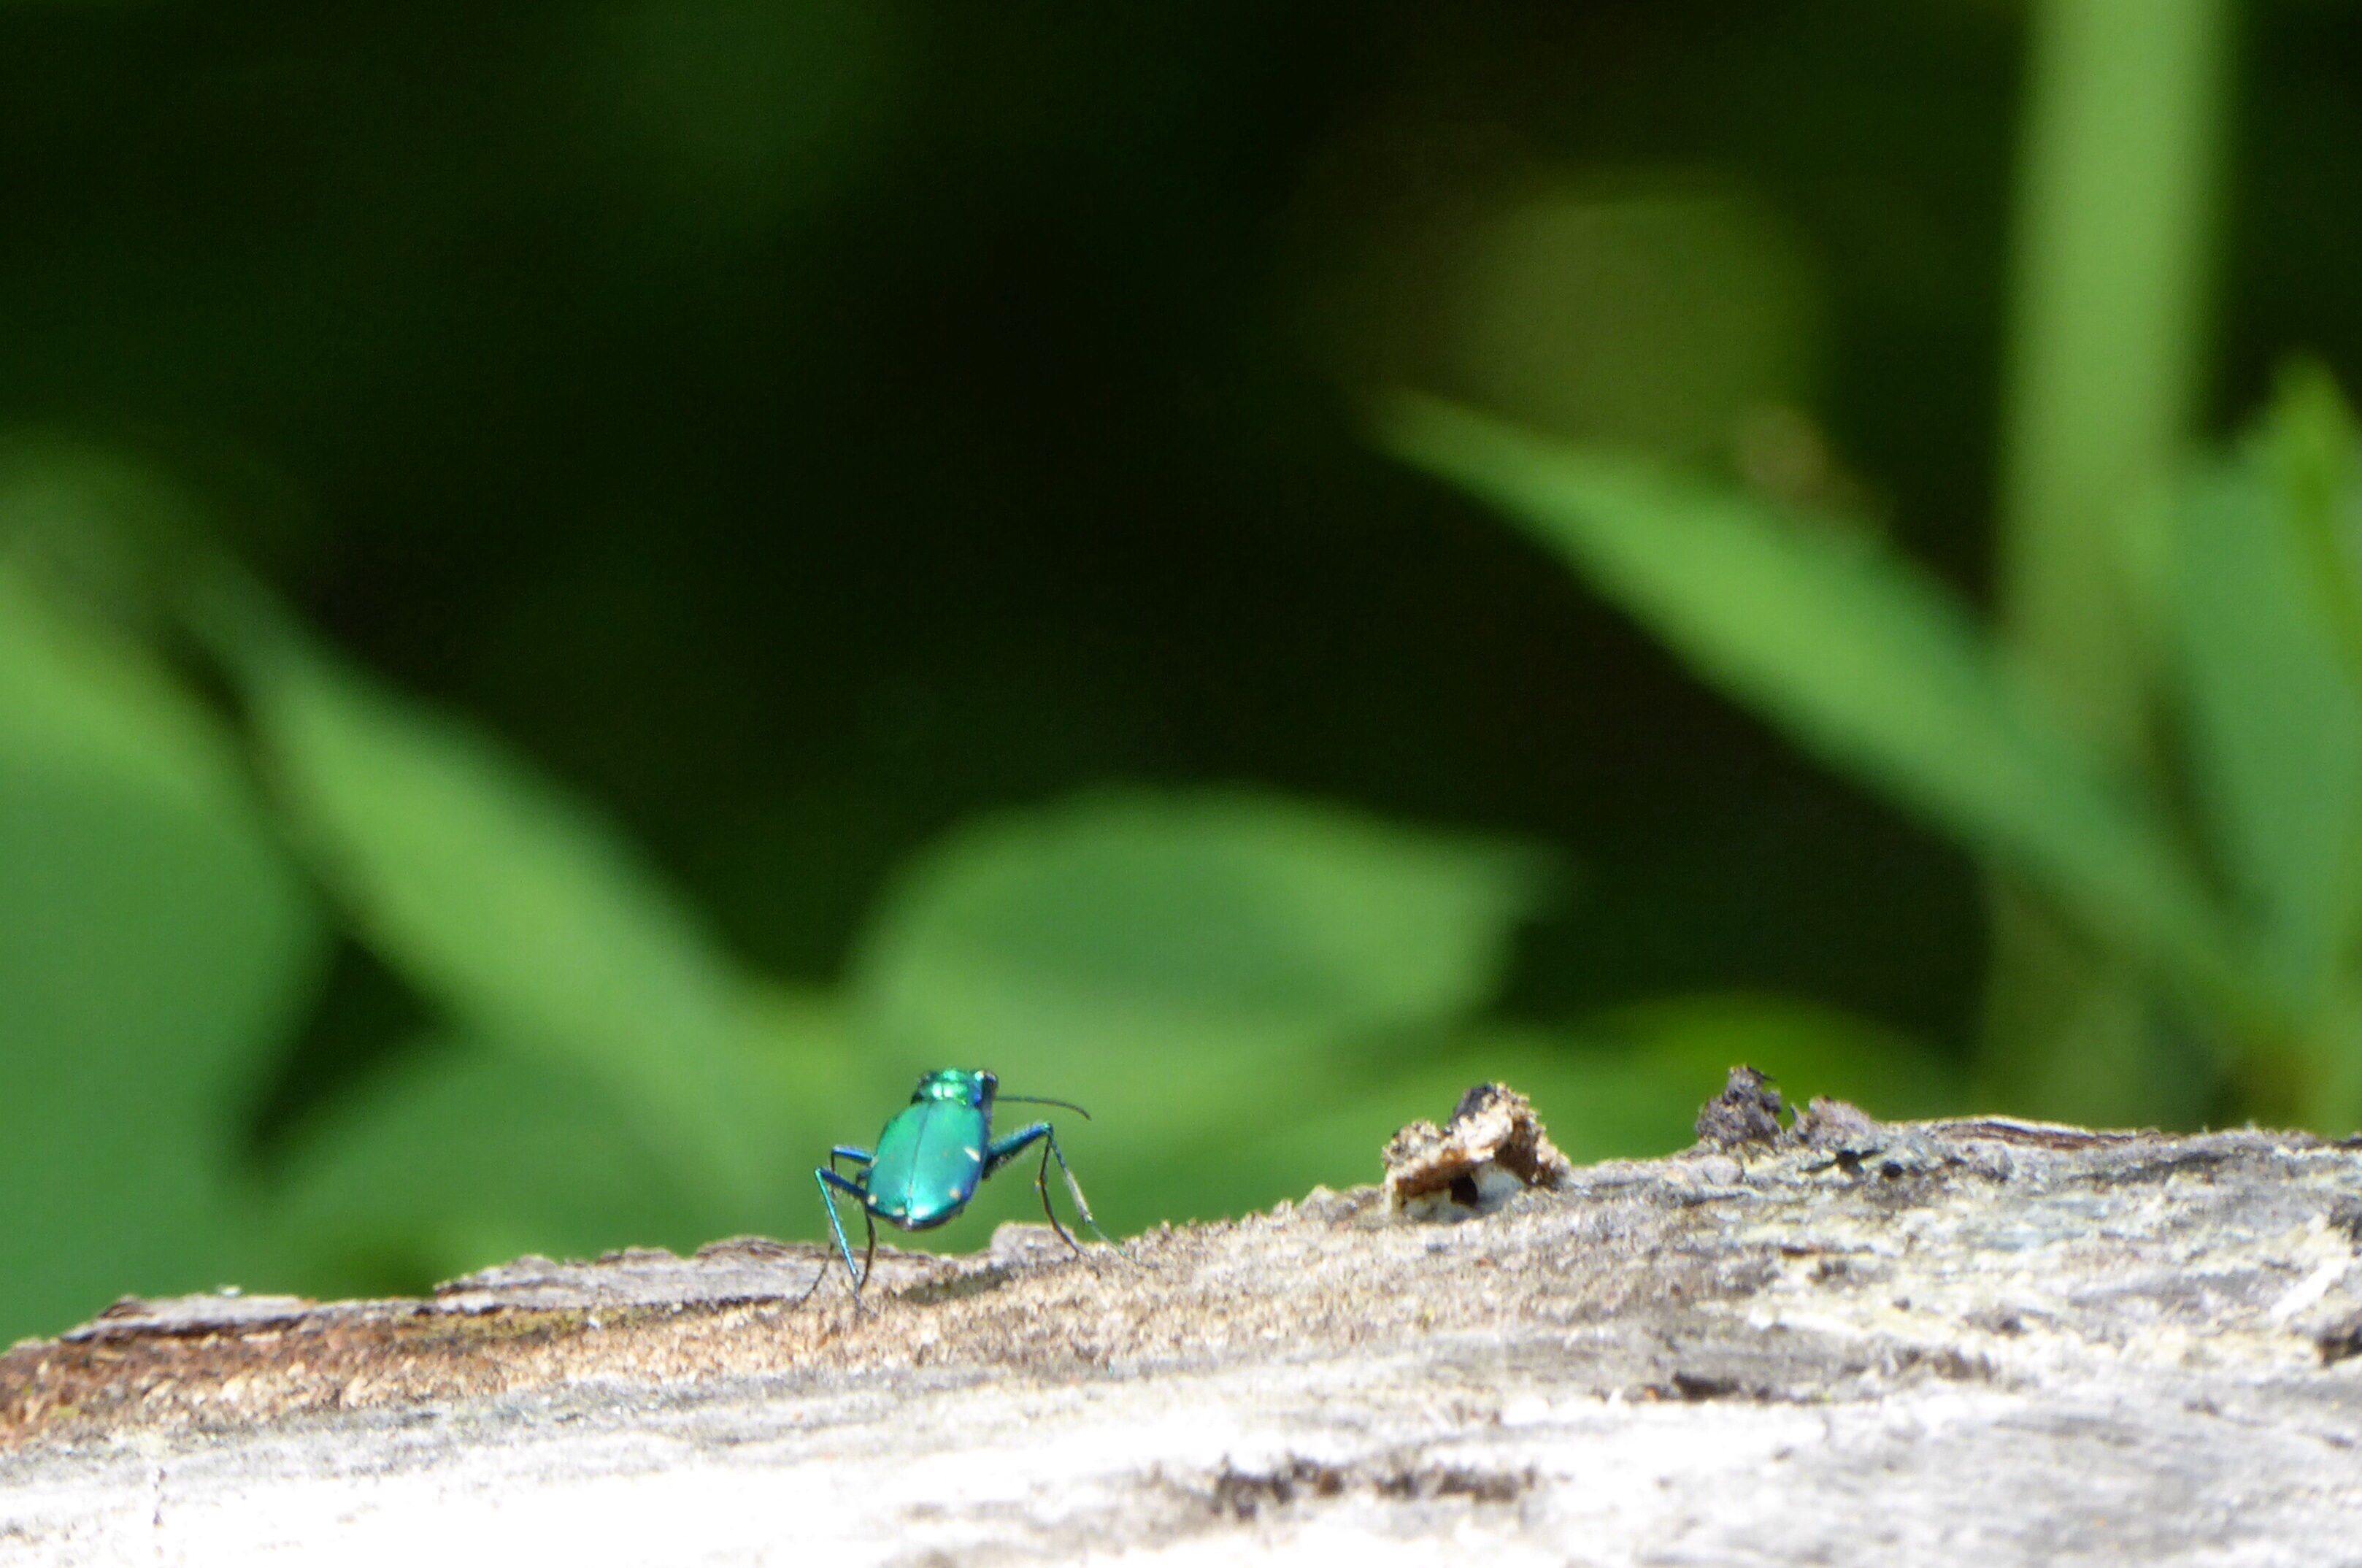
nature, grass, photography, leaf, wildlife, green, insect, fauna, invertebrate, close up, beetle, macro photography